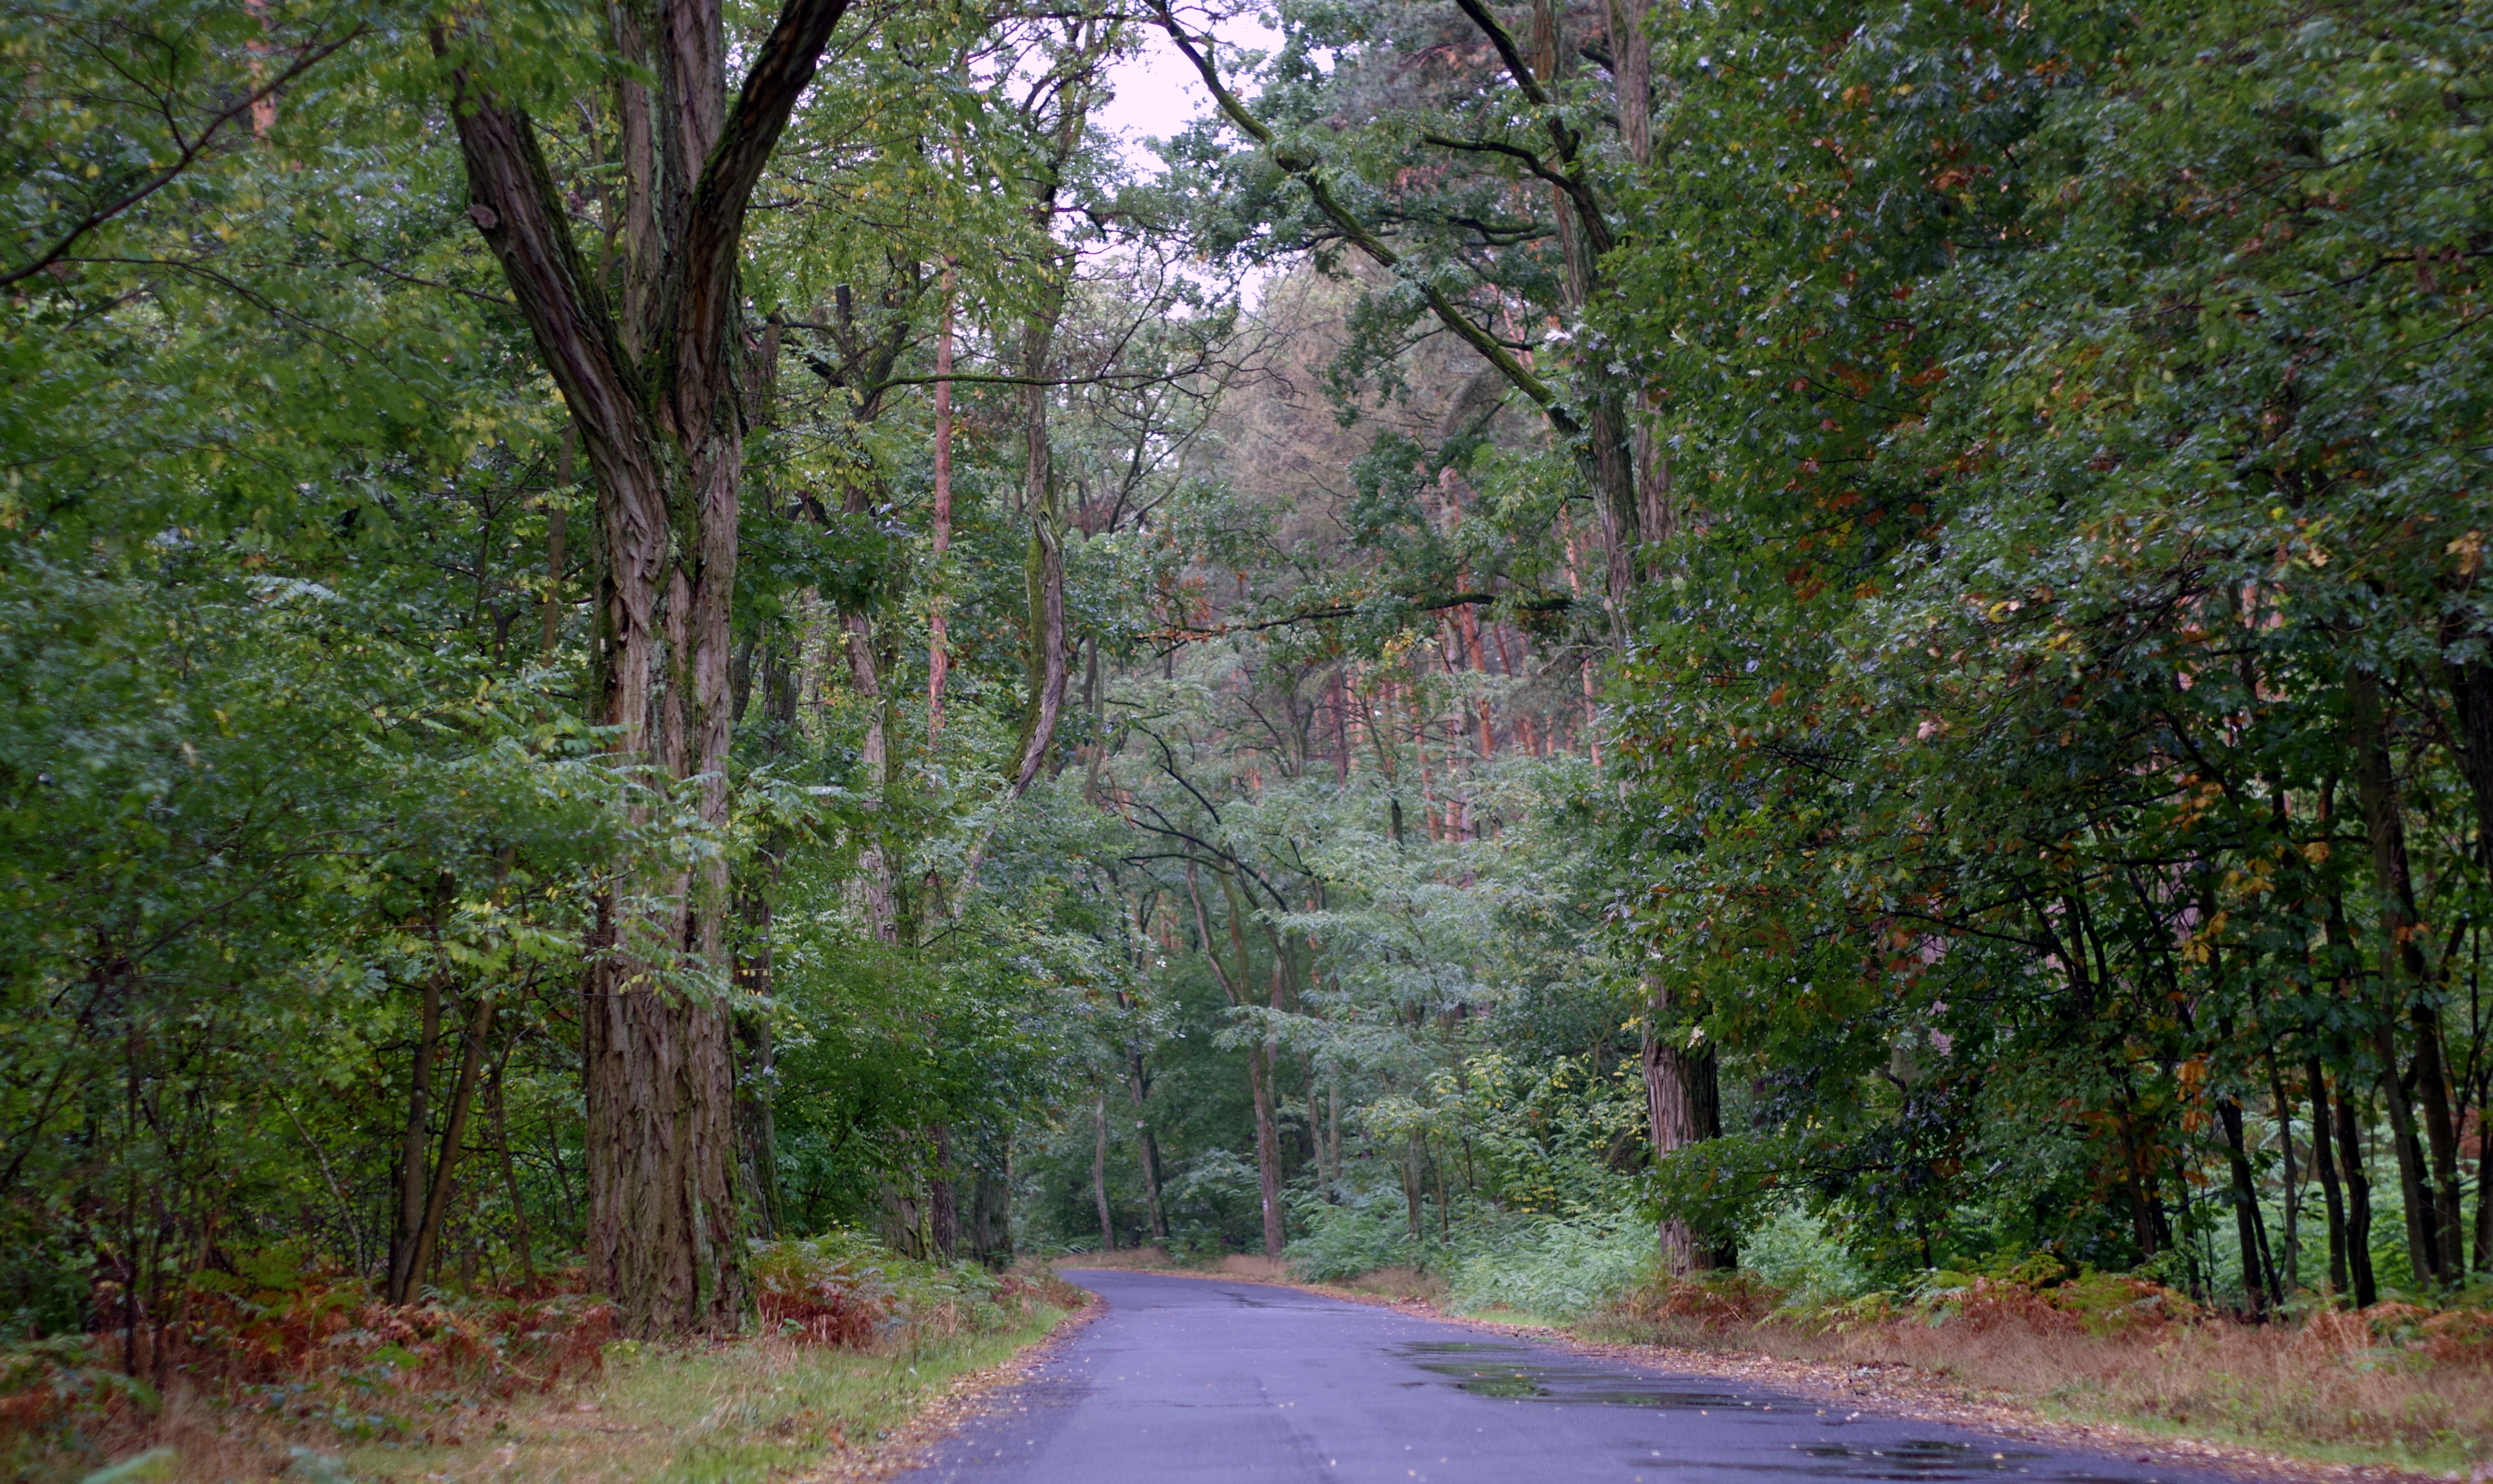
tree, forest, plant, trail, rain, leaf, flower, highway, wet, old, moss, foliage, green, autumn, season, rainy, deciduous, drops, way, woodland, habitat, ecosystem, natural environment, woody plant